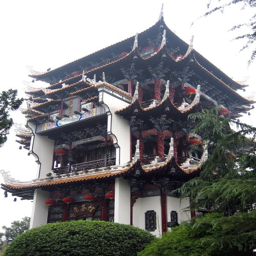
tea house in the province